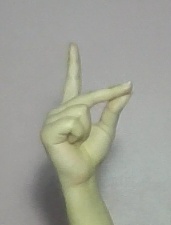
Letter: ta